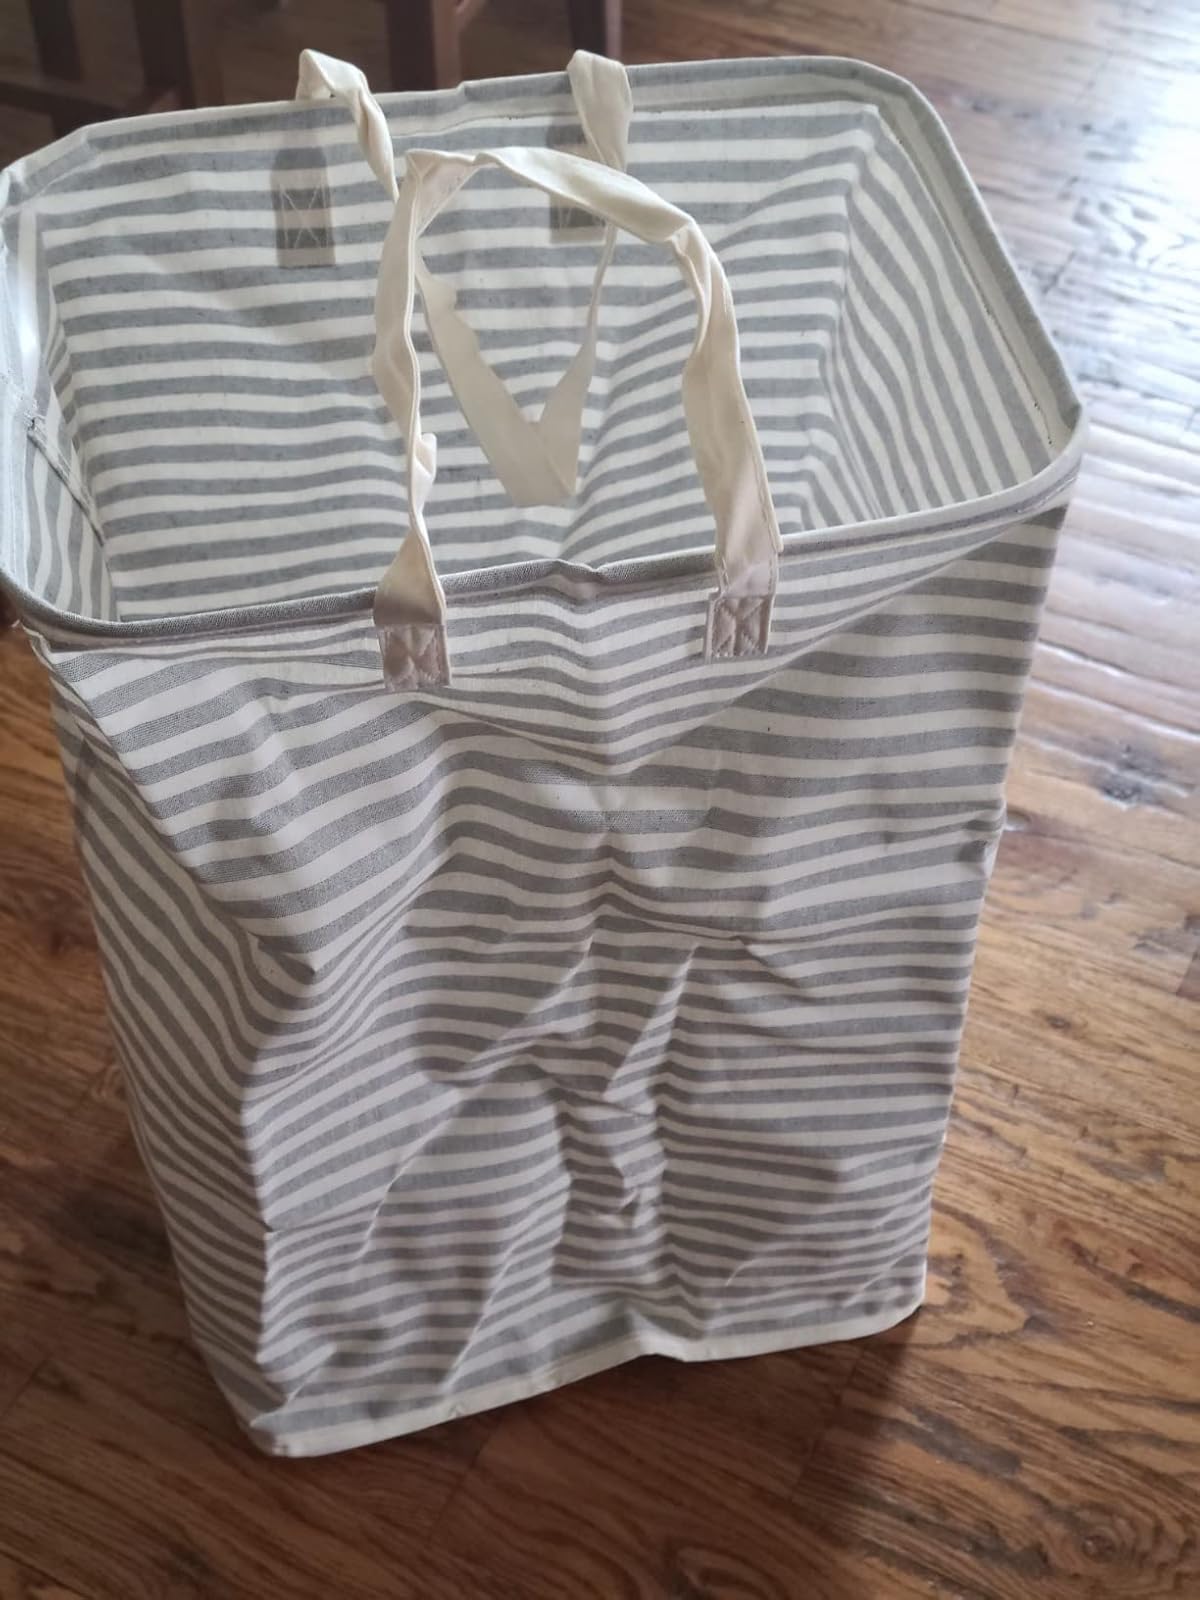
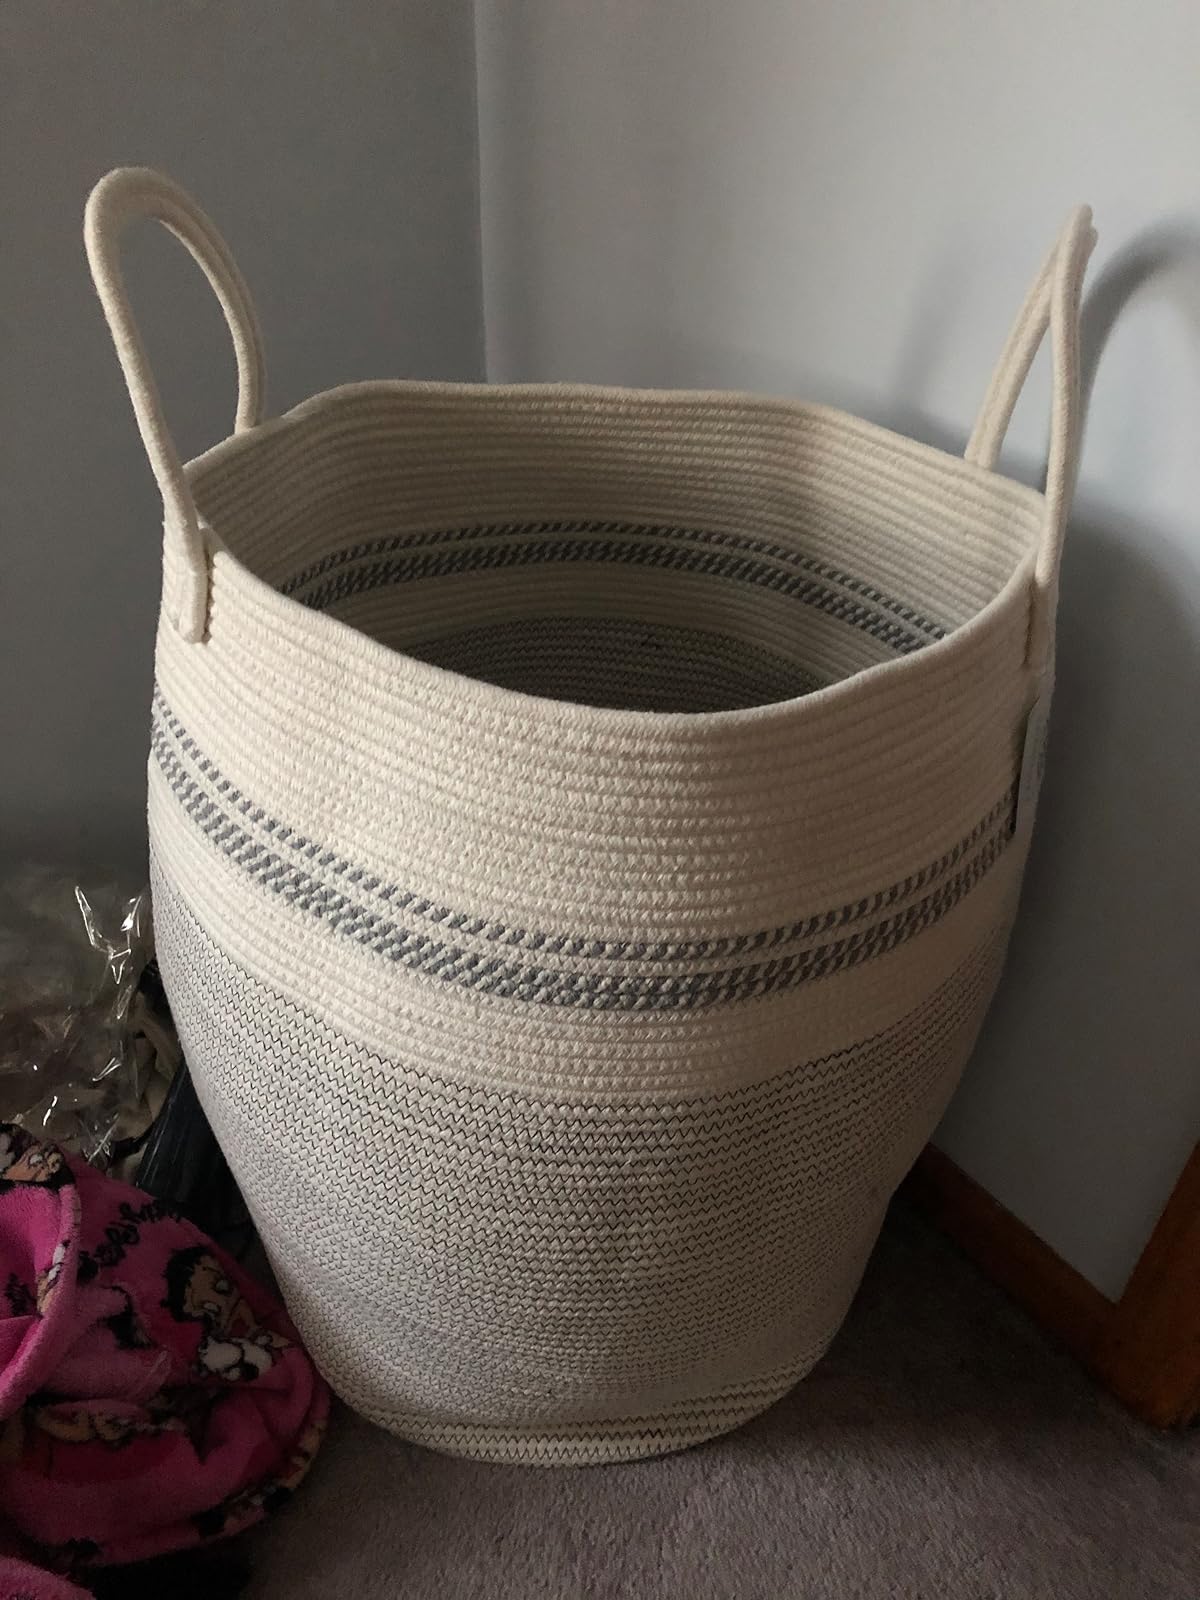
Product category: items_hamper
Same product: no